Karl Helbig

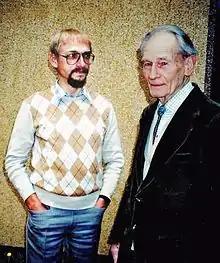
Karl Helbig as a guest of Rüdiger Siebert in May 1989

On December 21, 1973, his housekeeper Emma Mahler, née Fillsack (* 1884), whom he described in a dedication in his two-volume work on Borneo as his "... caregiver and selfless companion accompanying me for almost five decades," died. For her burial, he bought two gravesites at the Altona cemetery opposite his last apartment: one for Mrs. Mahler and next to it one for himself.